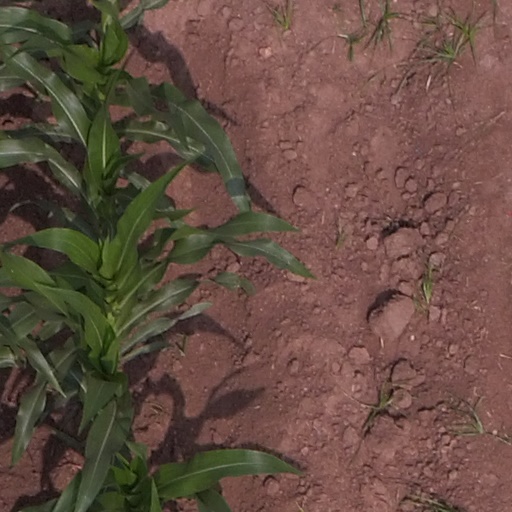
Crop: maize; corn